Britannia railway station

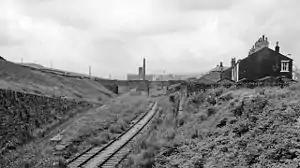
Site of Britannia StationView westward, towards Bacup (1963)

Britannia railway station served Britannia near Bacup, Lancashire, England, from 1881 until closure in 1917. The station was just to the west of the summit of the line, which was also the highest point on the entire Lancashire and Yorkshire Railway (LYR) system.